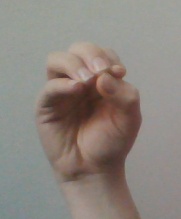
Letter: ha